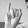
ASL letter: I